Karnal railway station

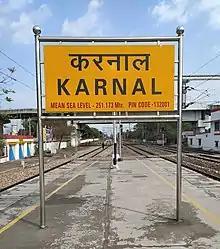

As of April 2022, a total of around 105-115 trains pass through Karnal Railway Station daily from which only 50-60 trains halt here. Some of the major trains at Karnal are: